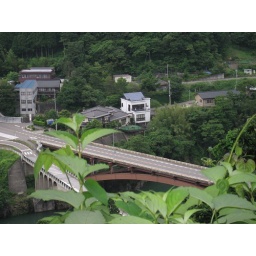
bridge over Jinzu river in Osawano